Richard H. Jeschke

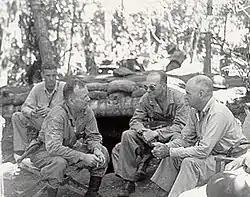
Change of command on Guadalcanal, December 1942. Maj. Gen. Alexander M. Patch, center, succeeds Maj. Gen. Alexander A. Vandegrift (USMC), right. Col. Richard H. Jeschke (USMC) briefs them.

Upon the Japanese attack on Pearl Harbor on 7 December 1941, Jeschke was appointed commanding officer of the 8th Marine Regiment on 23 December. The 8th Marines were attached to the 2nd Marine Brigade and sailed for defensive duty to American Samoa. His task was to prevent the enemy from cutting the vital lines of communication between the United States and Australia and New Zealand. Jeschke commanded the 8th Marines during the subsequent expansion and improvement of the beach defenses and fortifications. He later supervised the regiment's intensive jungle training in order to prepare for upcoming offensive operations. During his training on Samoa, he was promoted to the rank of colonel.